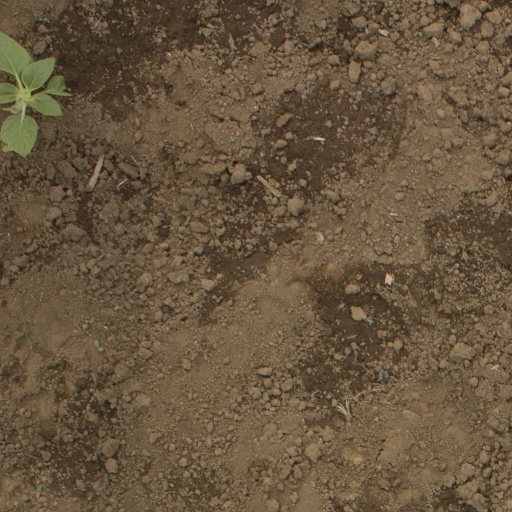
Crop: Jerusalem artichoke